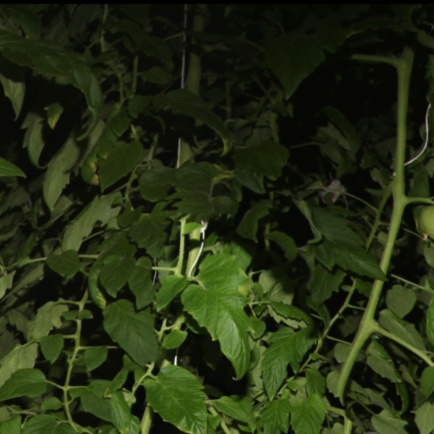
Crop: tomato